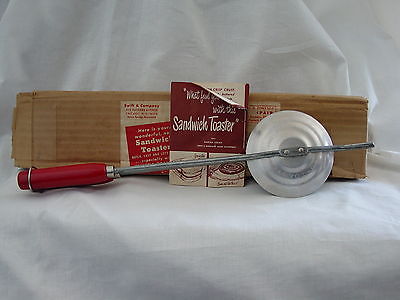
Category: toaster